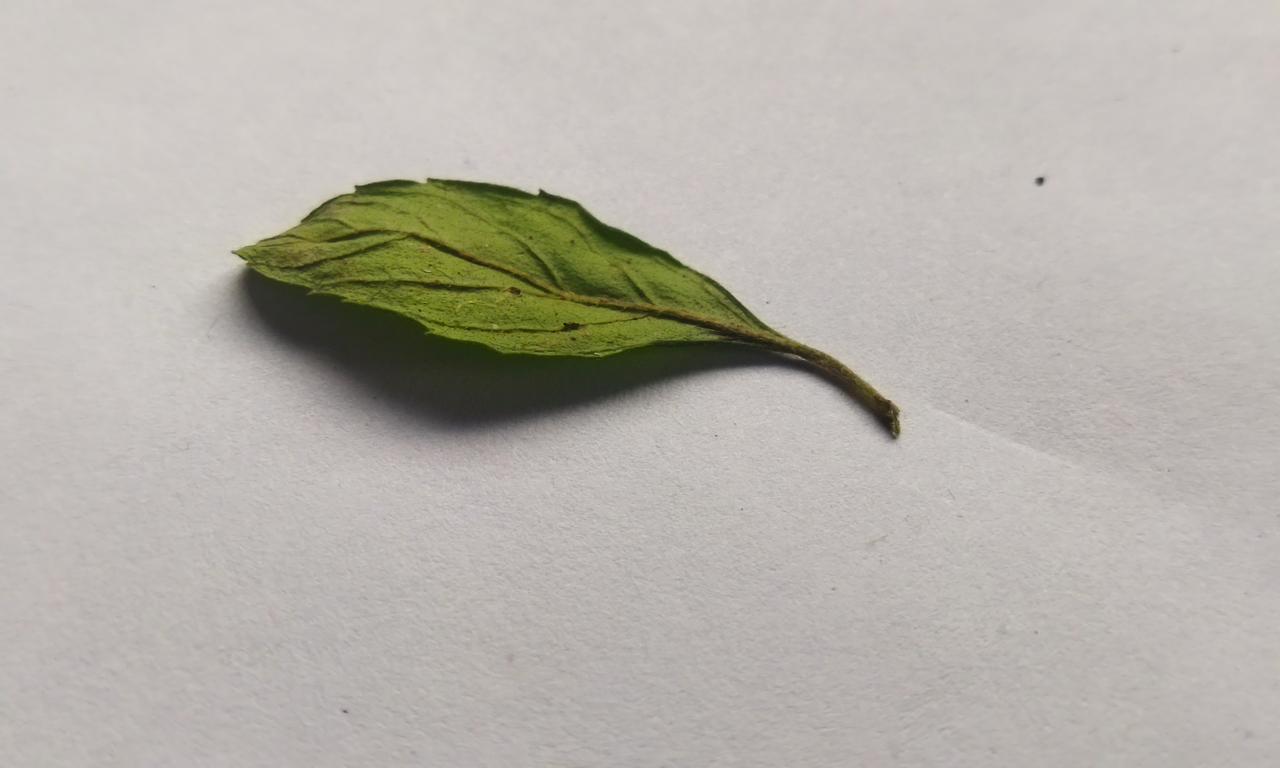
Label: Fresh